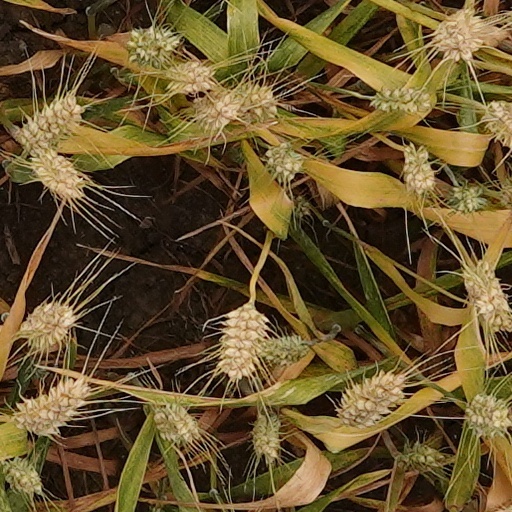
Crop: wheat